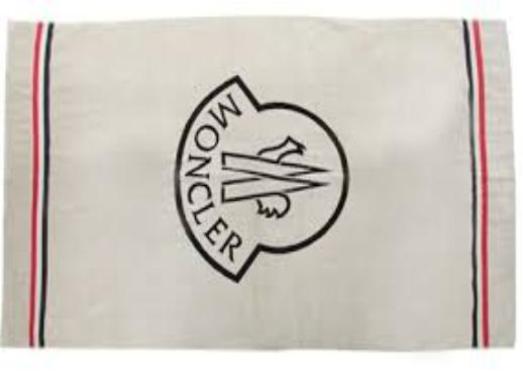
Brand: moncler-2
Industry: Clothes